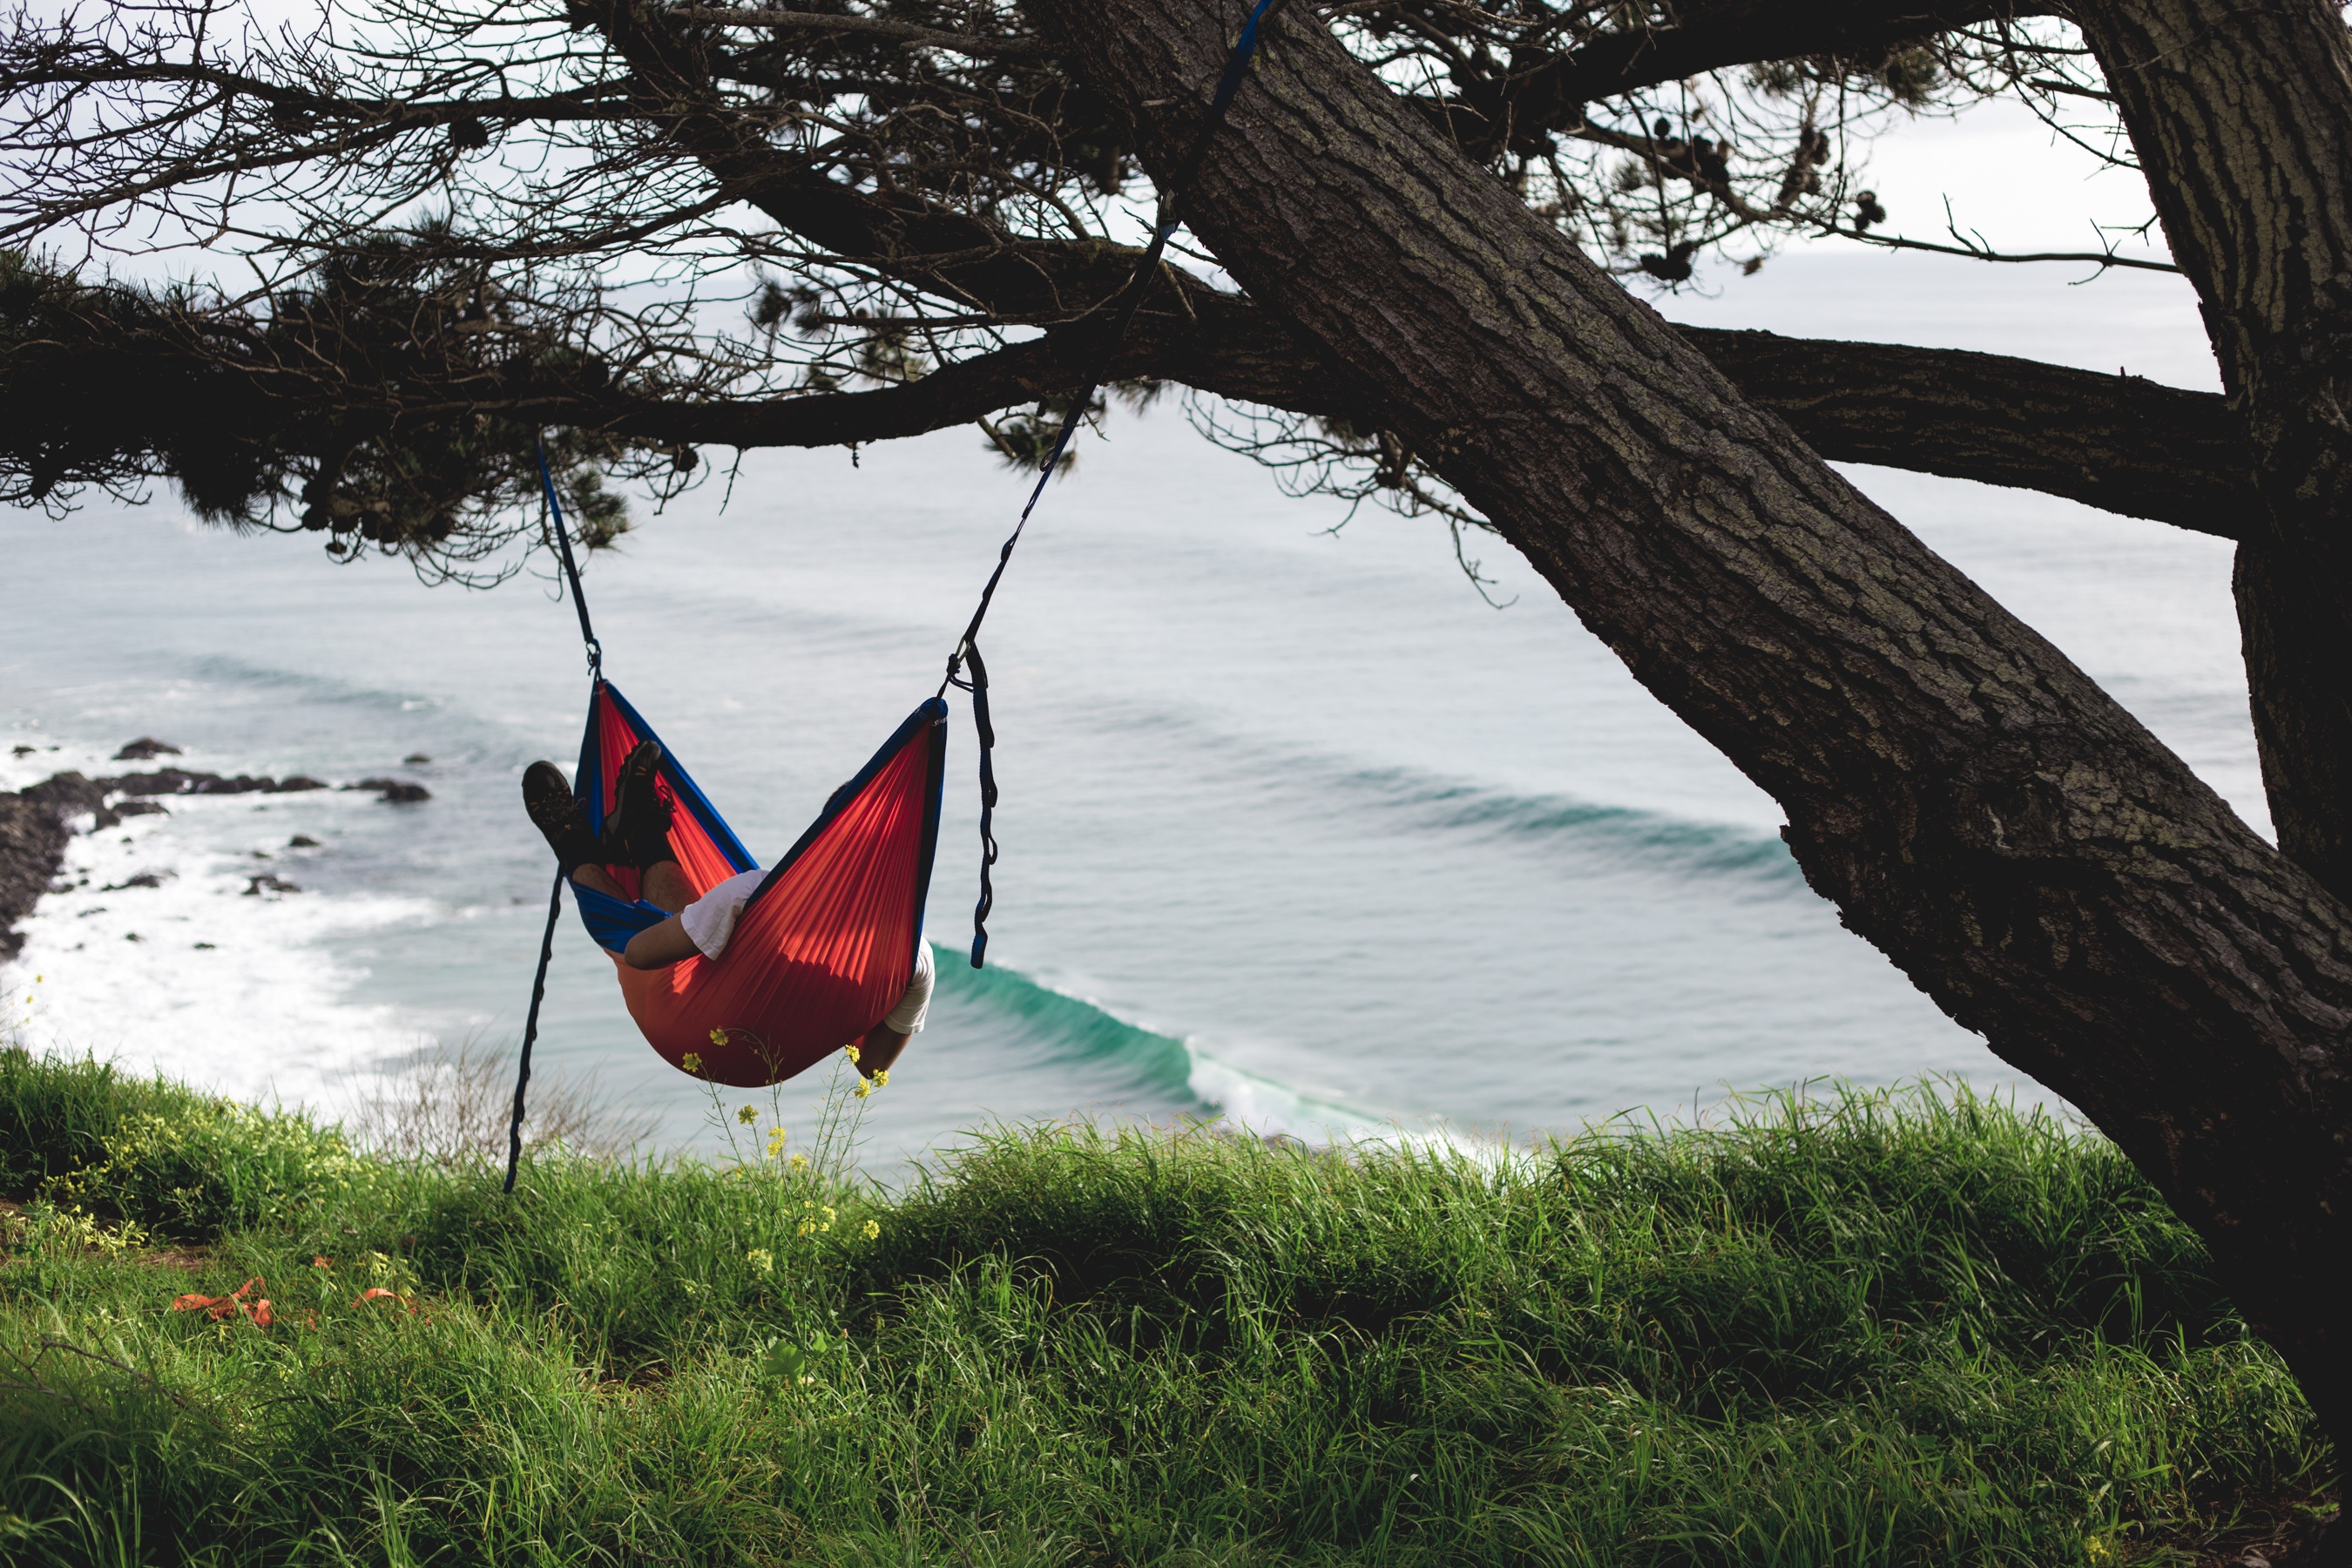
tree, boat, wind, vehicle, boating